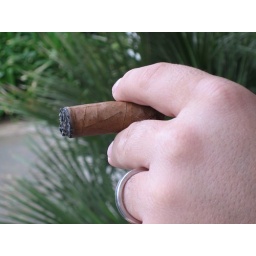
He balances it on the sign outside the office when he has to go in and work.